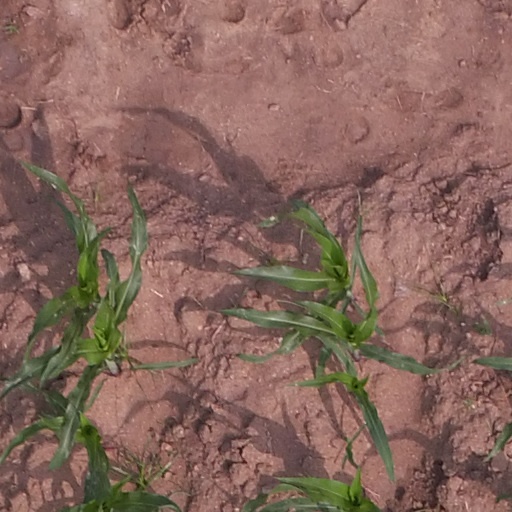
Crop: maize; corn